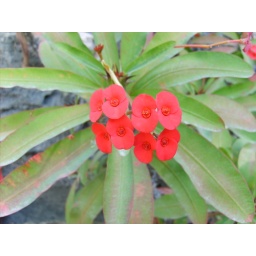
some red flowers at the Living Desert Zoo in the Madagascar garden.